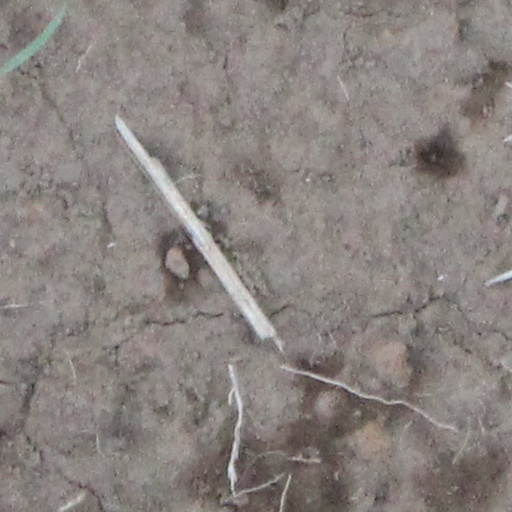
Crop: wheat